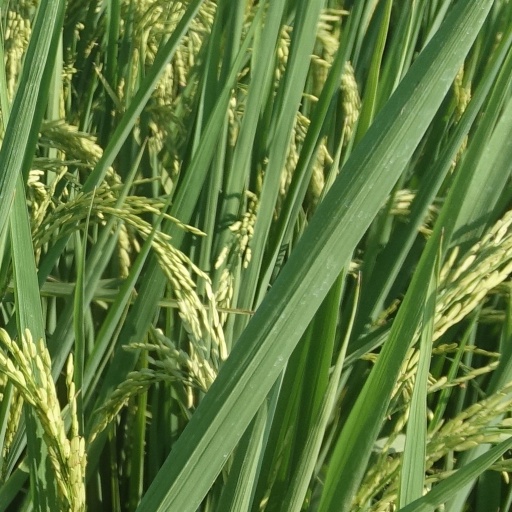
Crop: rice